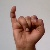
The image shows a hand gesture representing the letter 'I' in Indian Sign Language.